The Amazing Race Vietnam 2016

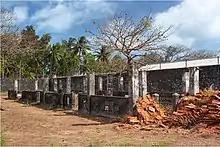
The Detour on the island of Côn Đảo took place at the Phu Tuong Prison.

In this season's only Fast Forward, one team member had to put on snorkeling gear and swim a long distance from the beach to a boat anchored far offshore, then dive down to retrieve a briefcase from beneath an attached raft. The other team member had to solve a math problem without using calculator or taking notes, the result of which is the password of the briefcase. After returning to their partner on shore with the briefcase, they received a phone call from host Huy Khanh, who offered them VND60 million (approx. US$2,650) to immediately quit the race, or bring the briefcase to the Pit Stop, where he would make the same offer again, this time for VND150 million (approx. US$6,620).